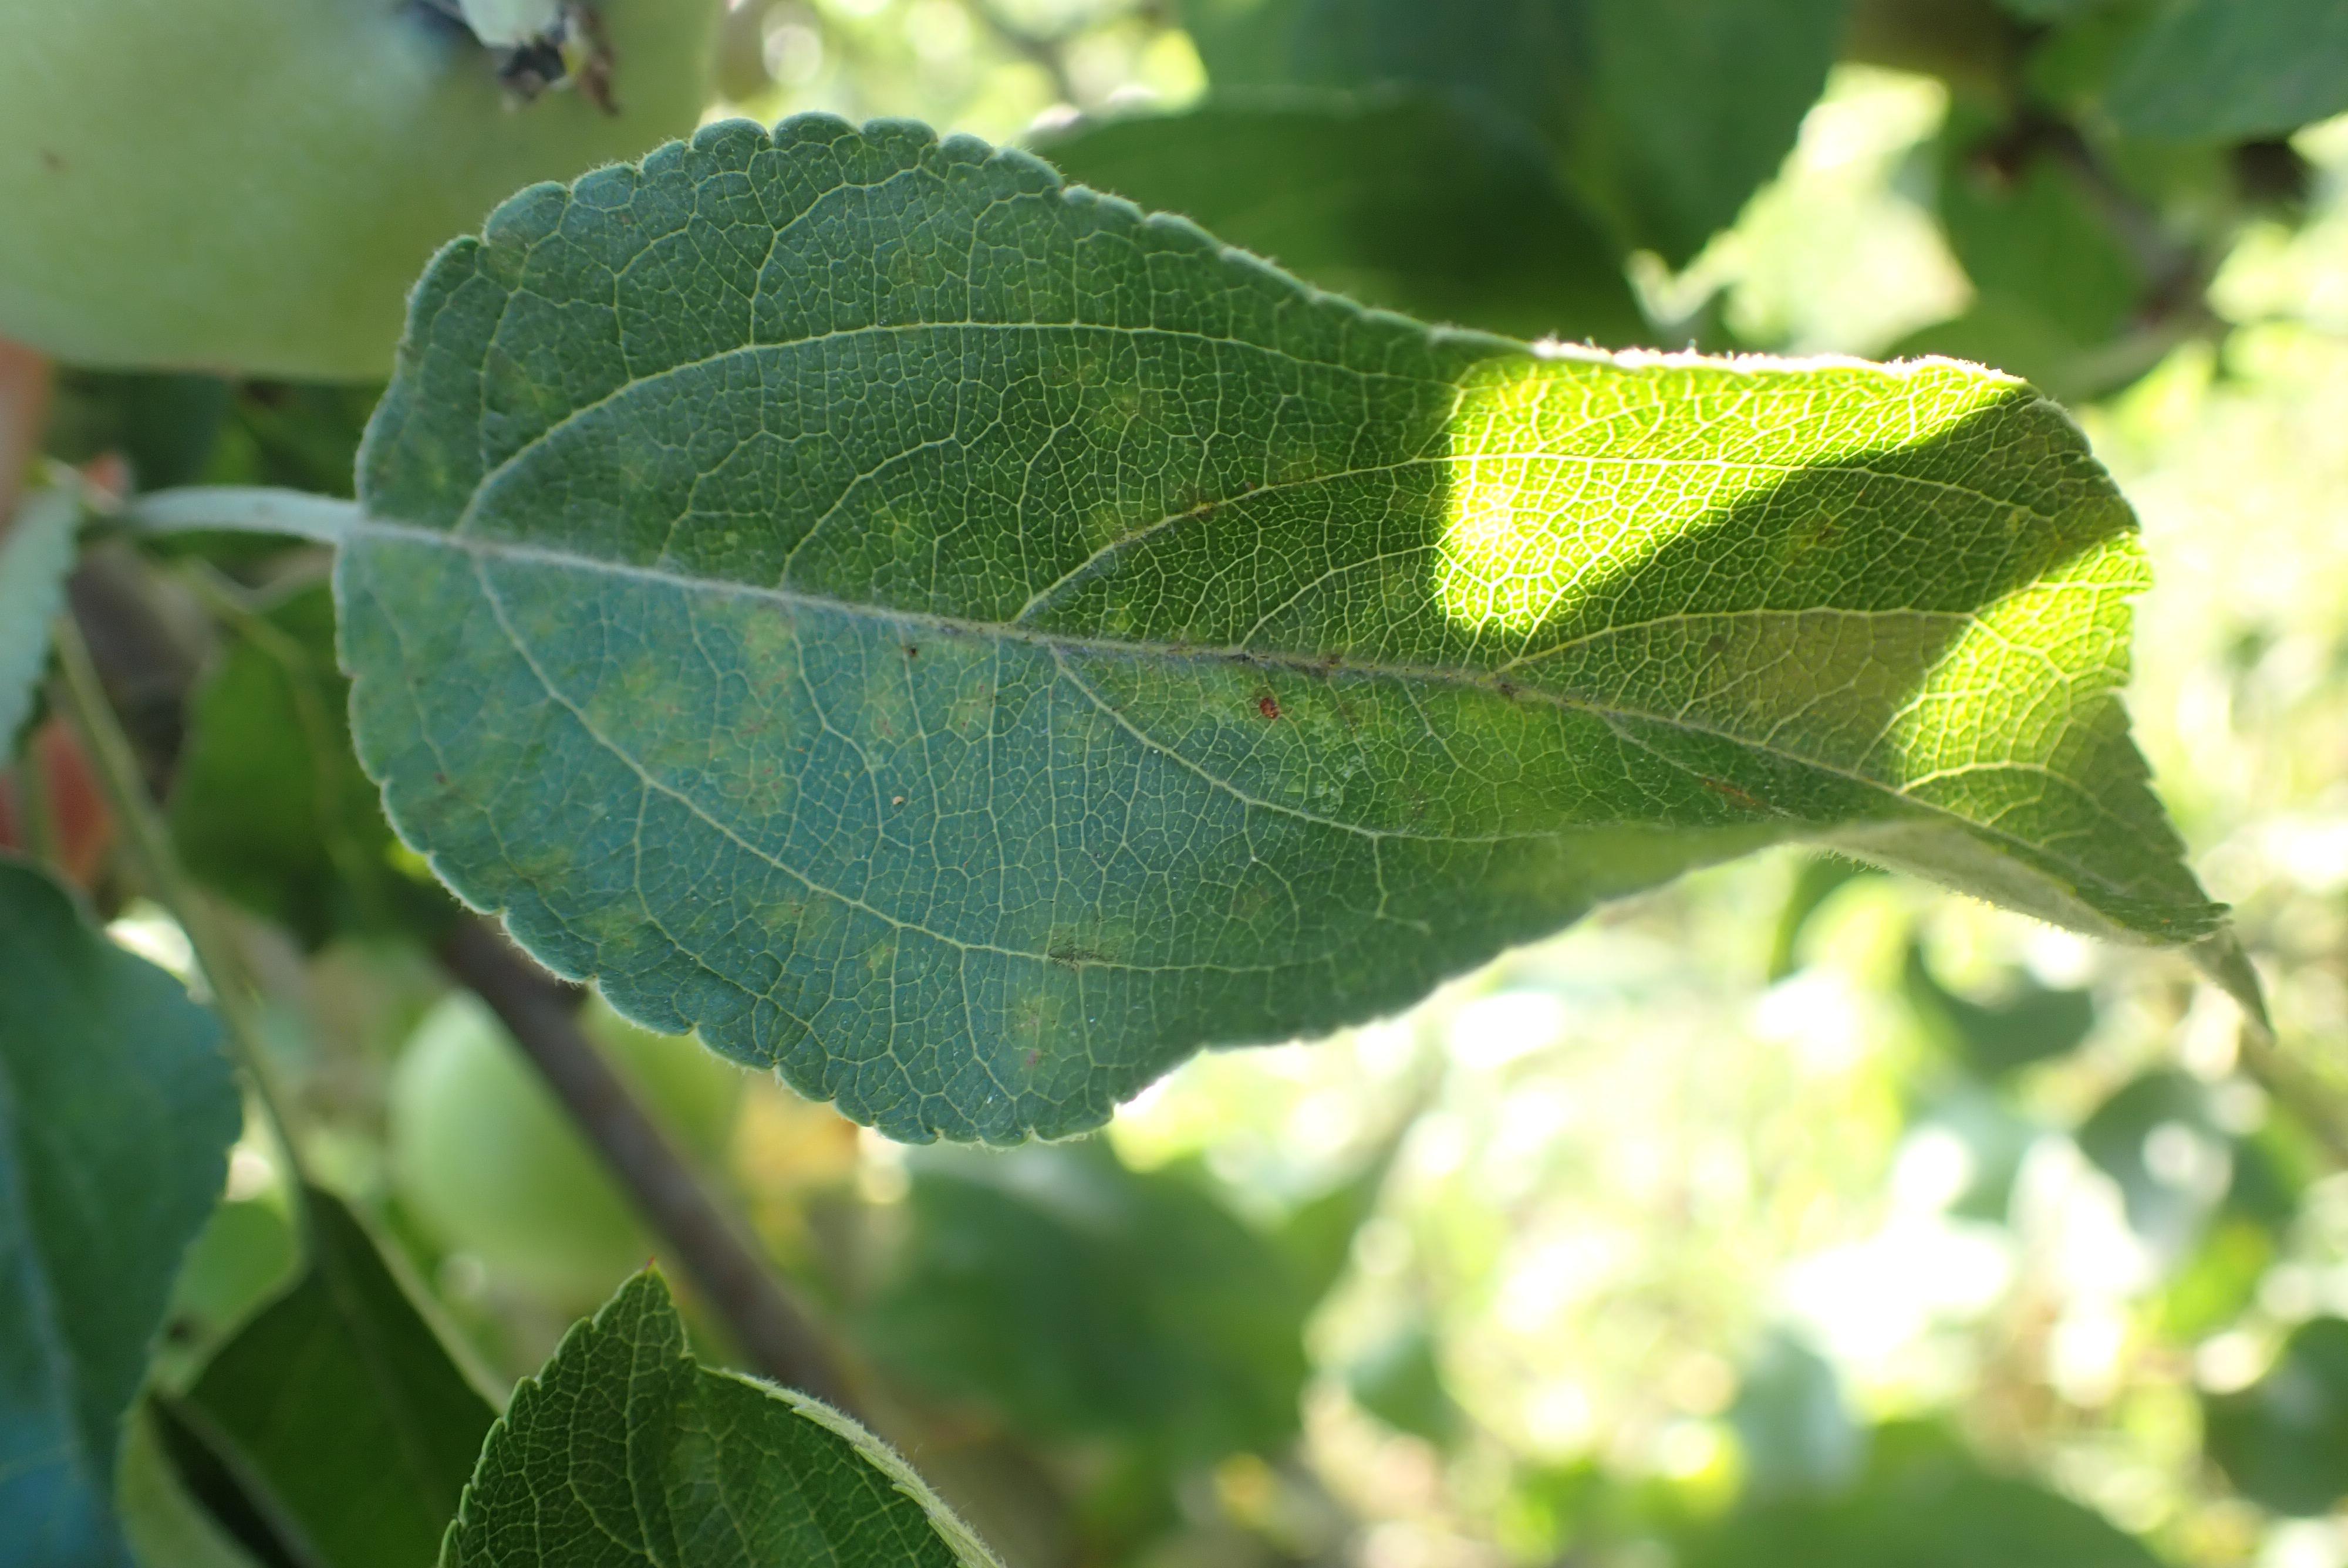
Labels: scab